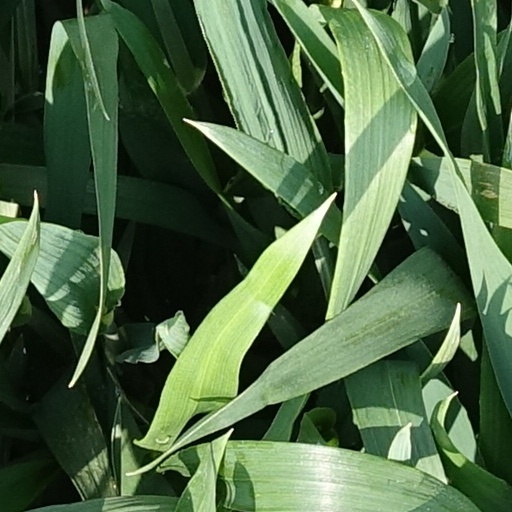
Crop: wheat